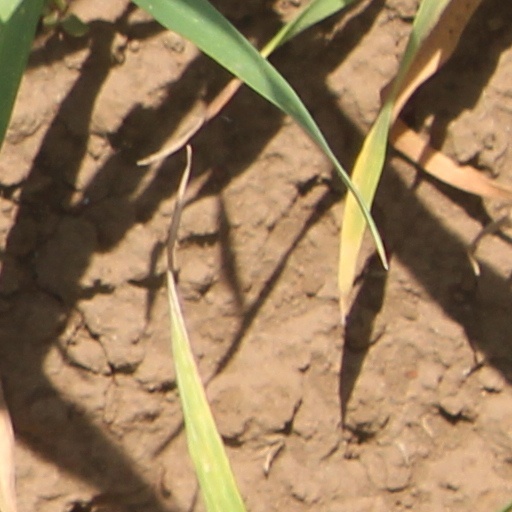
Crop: wheat